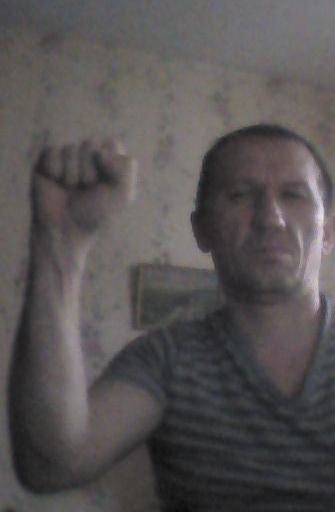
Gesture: fist